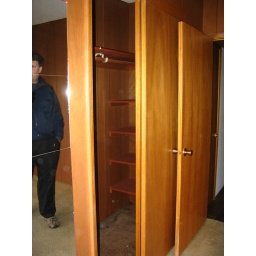
master bedroom, on the right is the door to the hall w/ the bathroom on the left. The master closet is in front.